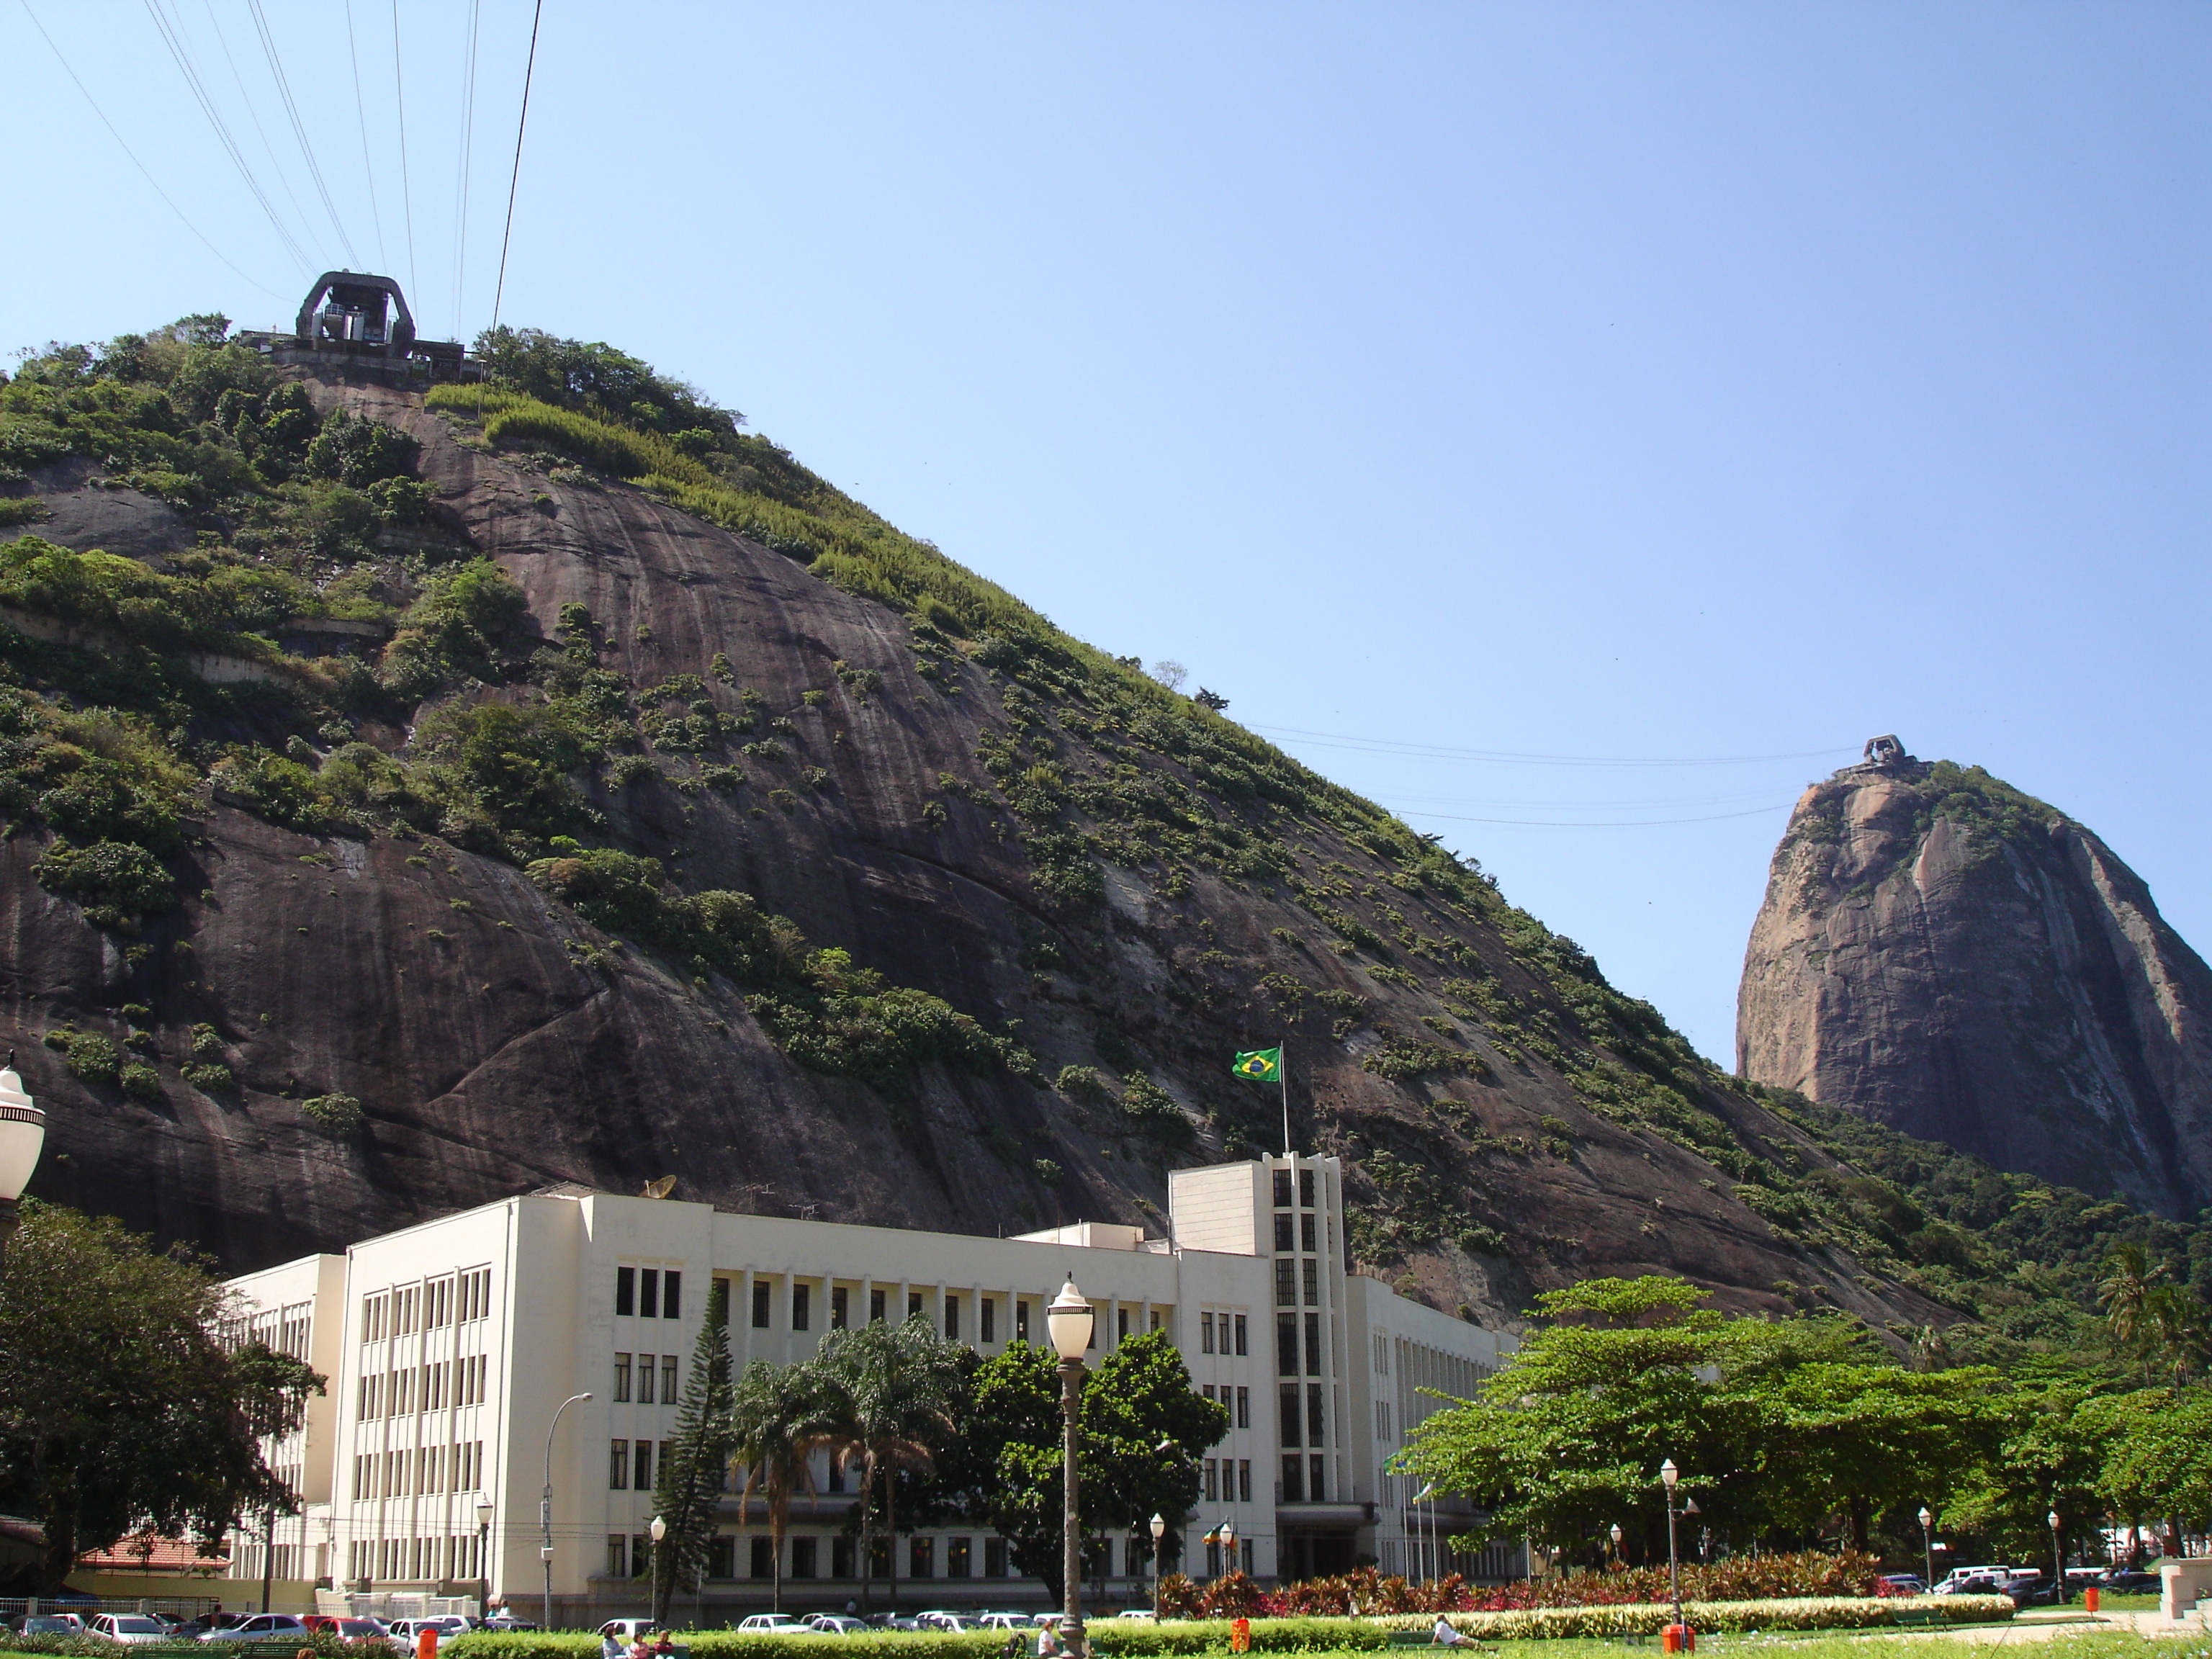
mountain, hill, vacation, landmark, tourism, terrain, rio de janeiro, brazil, urca, tours, sugar loaf p o de a car